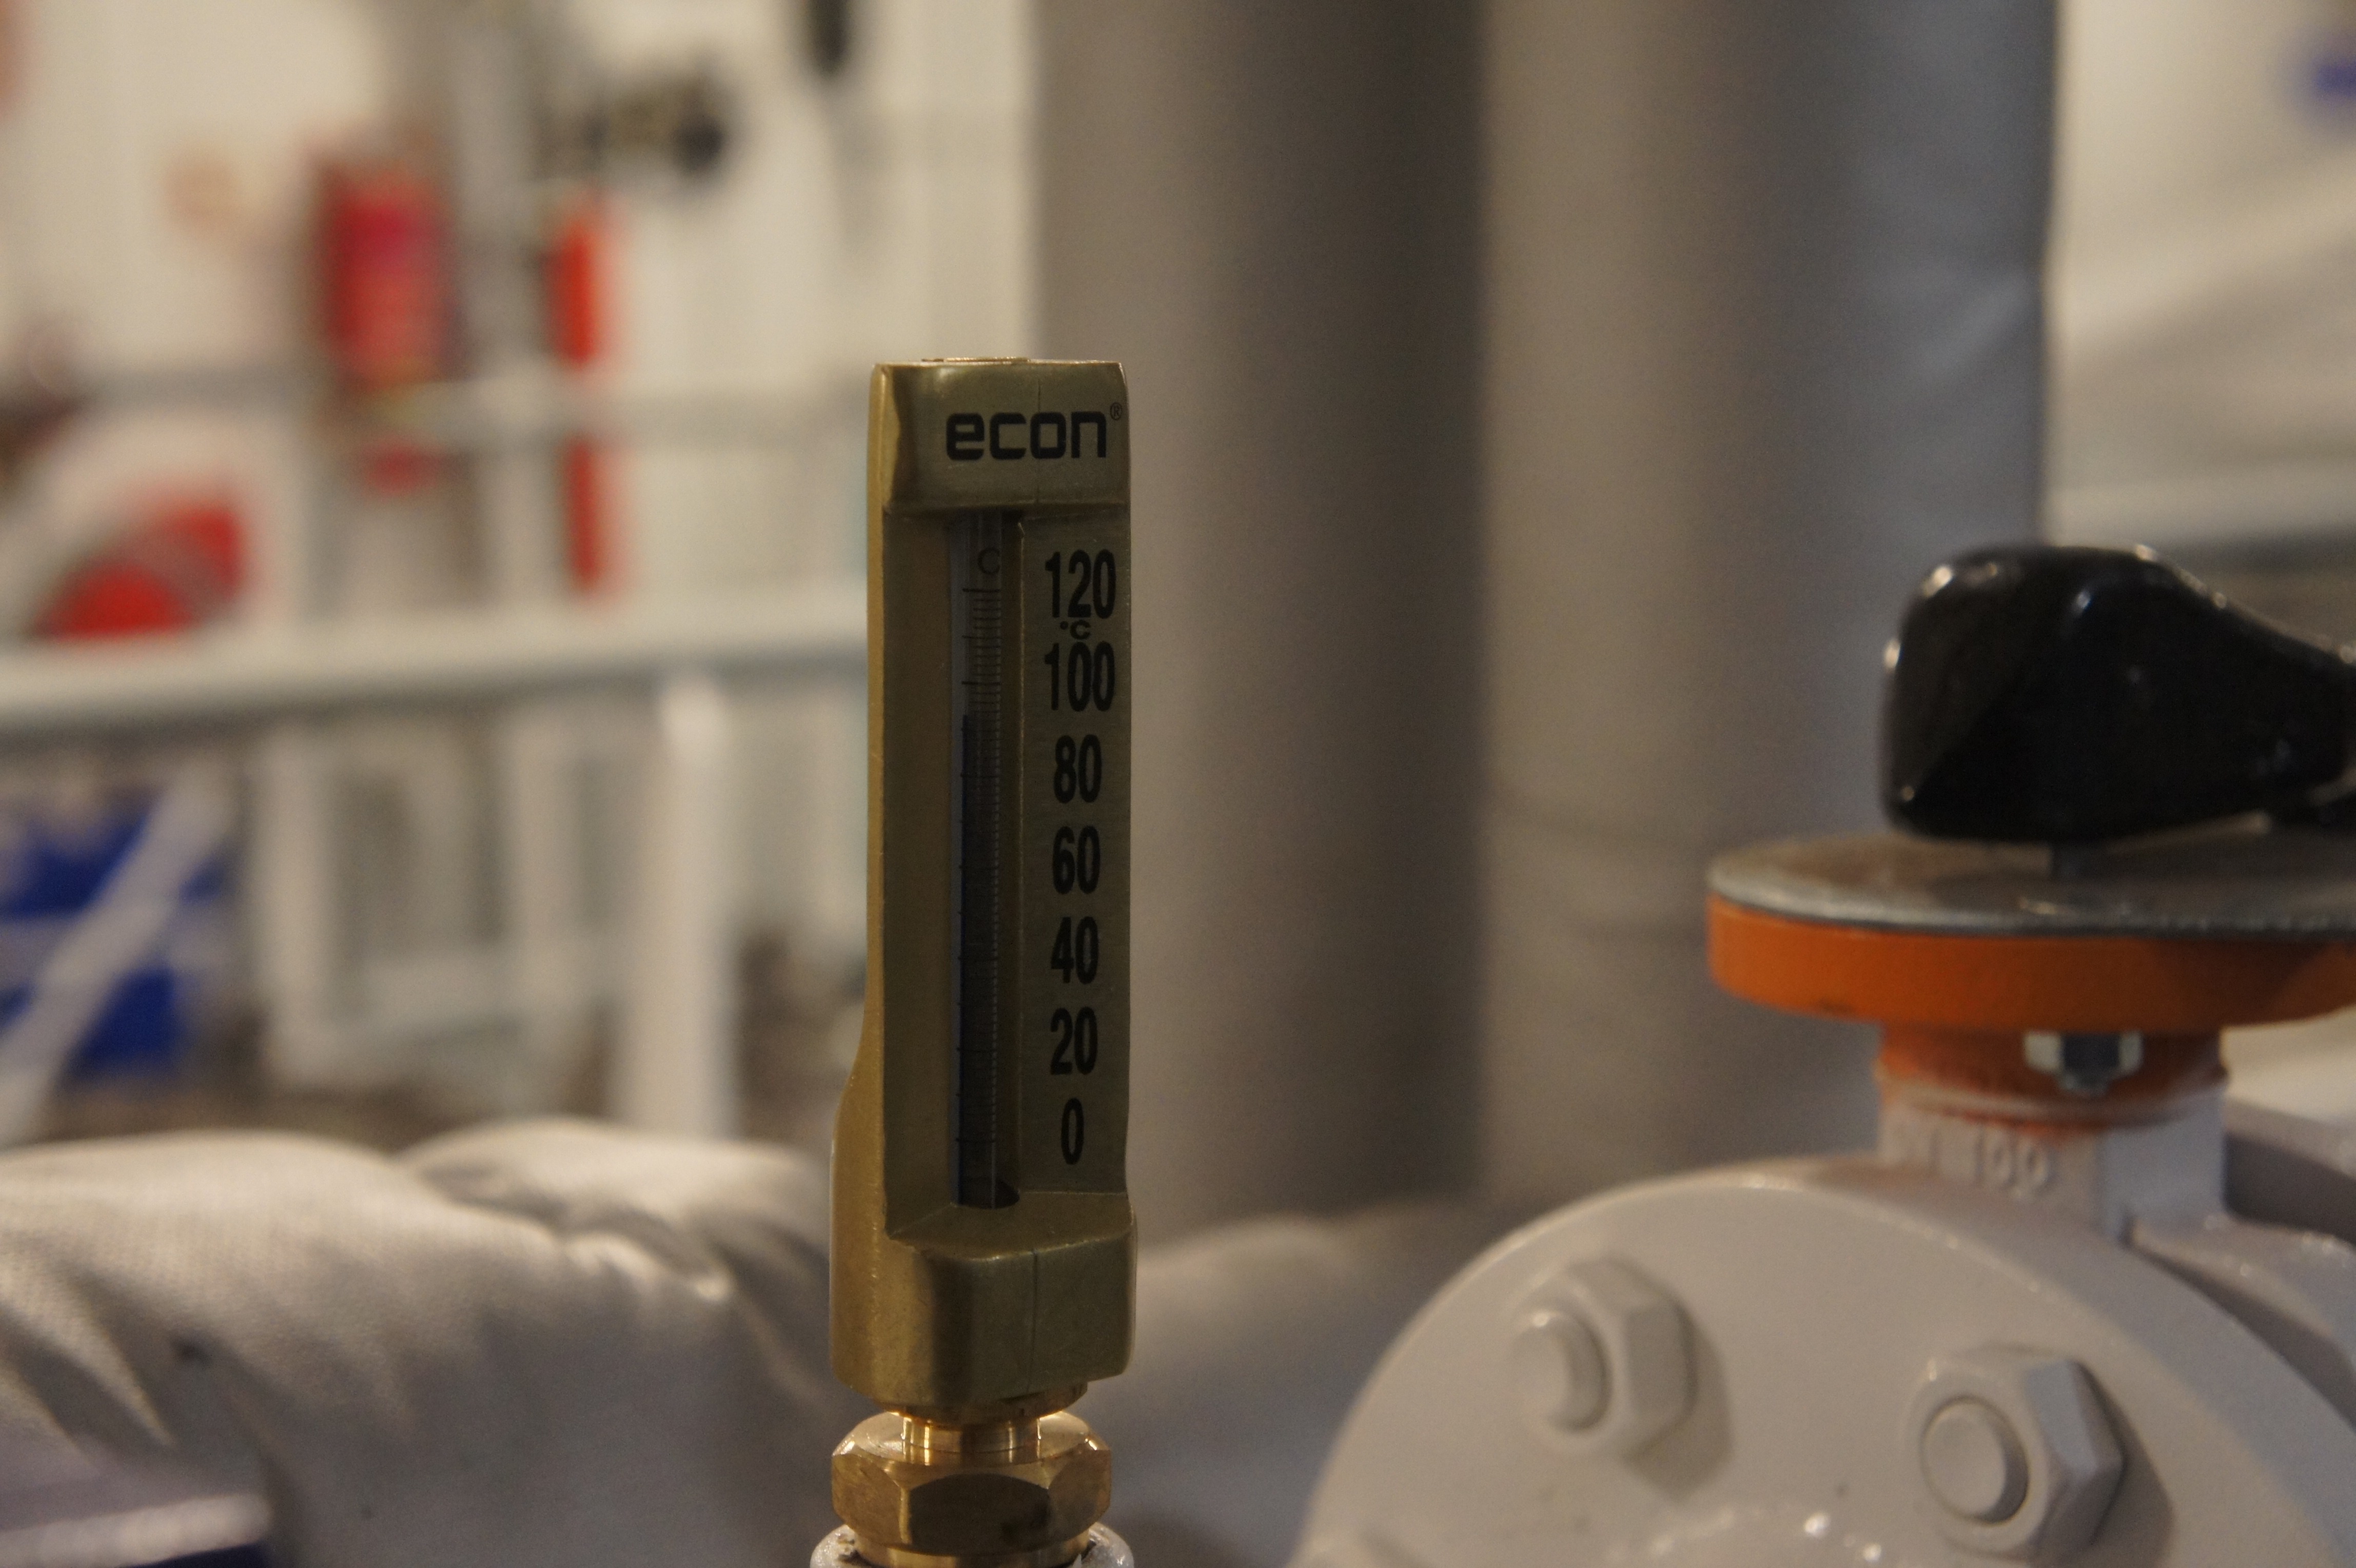
boat, ship, machine, temperature, temperature gauge, machine room, metres